HMS Cardiff (D58)

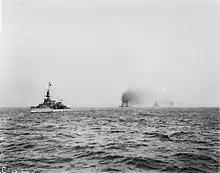
"Cardiff" leading surrendered German battlecruisers into the Firth of Forth at the end of World War I

"Cardiff", the second ship of her name to serve in the Royal Navy, was ordered in March–April 1916 as part of the Repeat War Programme. The ship was laid down by Fairfield Shipbuilding and Engineering Company at their Govan shipyard on 22 July 1916. She was launched on 12 April 1917 and completed on 25 June 1917. She became flagship of the 6th Light Cruiser Squadron of the Grand Fleet the following month. "Cardiff" participated in the Second Battle of Heligoland Bight on 17 November 1917. This was a successful attempt by the British to intercept German minesweeping forces that were clearing British minefields in the North Sea. The 6th LCS screened the two light s of the 1st Cruiser Squadron during the battle together with the 1st Light Cruiser Squadron. The British lost the German minesweepers in the smoke screen laid by the four German light cruisers and pursued the latter ships for most of the battle, although they inflicted little damage in the poor visibility caused by the German smoke. "Cardiff" fired the most of any ship in her squadron, but did not hit any German ships. She was, however, hit four or five times herself, killing seven crewmen and wounding thirteen, but was only lightly damaged. Based at Scapa Flow and Rosyth during 1918, the ship spent the remainder of the war escorting convoys and training in the northern portion of the North Sea. By 21 November 1918 the war was over, and "Cardiff" had the honour of leading the German High Seas Fleet to the Firth of Forth to be interned.